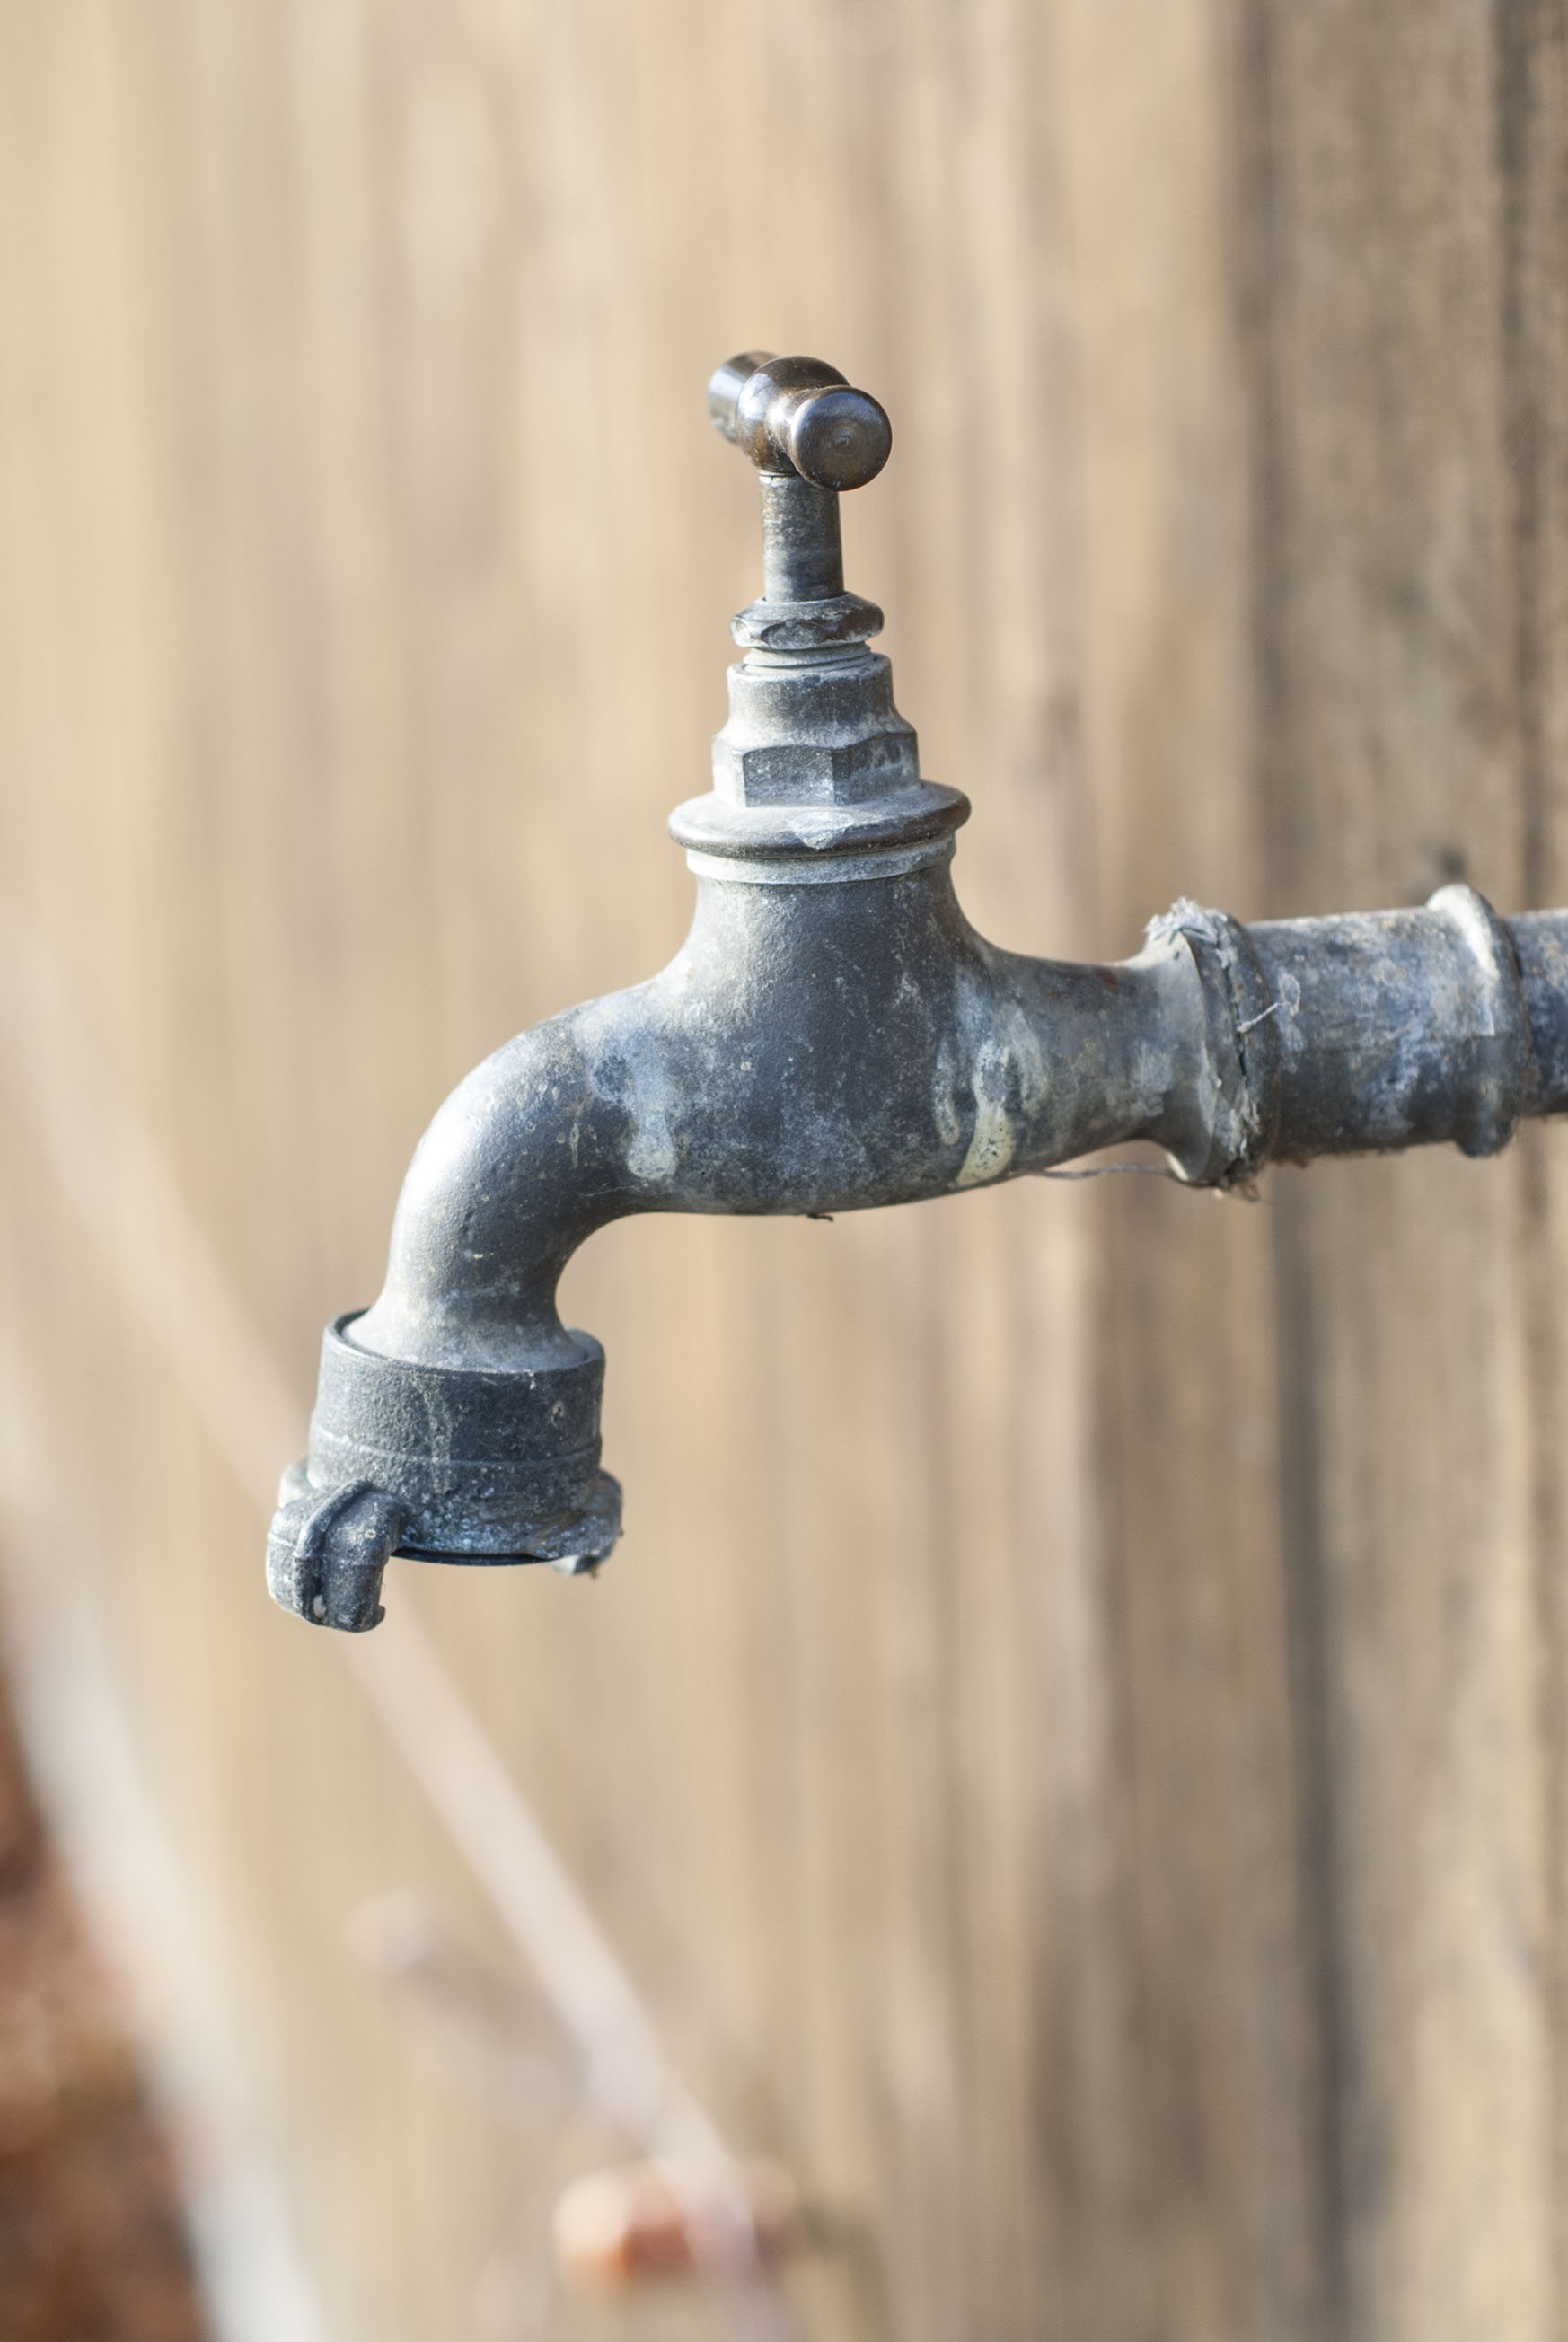
water, steel, metal, lighting, material, drip, tap, faucet, iron, hahn, drinking water, water supply, water connection